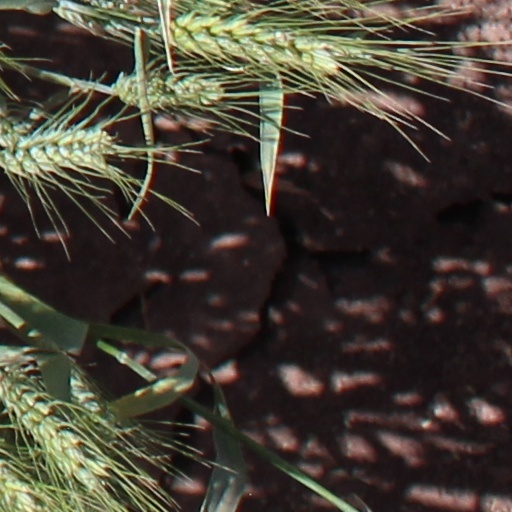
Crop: wheat